Water in Pristina

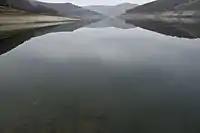
The decreased level of water in Badovc Lake

Badovc Lake is an artificial lake located in the region which entails the municipalities of Pristina, Lipjan, and Novo Brdo. It is filled with water from the Gračanica river. Its basin encompasses an area of 104 km² while the total surface area of the lake stands at 0.89 km².